Otar Kushanashvili

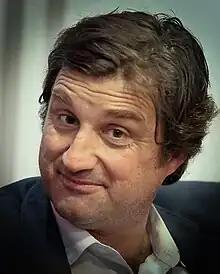
Otar Kushanashvili in 2011

Otar Shalvovich Kushanashvili (born 22 June 1970, Kutaisi) is a Georgian and Russian music journalist and broadcaster who describes himself as "anti-publicist".